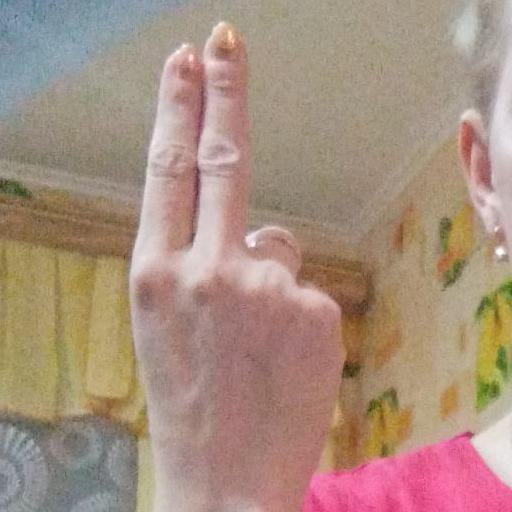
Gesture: two_up_inverted